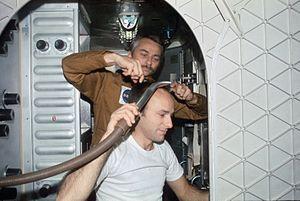
Skylab 3 est la deuxième mission habitée à destination de Skylab, la première station spatiale américaine. La mission Skylab 3 a commencé le 28 juillet 1973, avec le lancement des trois astronautes par une fusée Saturn IB, et a duré 59 jours, 11 heures et 9 minutes. Un total de 1 084,7 heures ont été compilées par les astronautes de Skylab 3, effectuant des expériences scientifiques dans les domaines d'activités médicales, d'observations solaires, des ressources de la Terre et d'autres expériences.